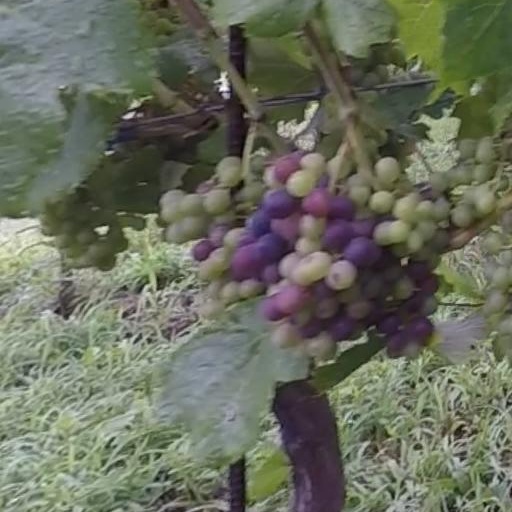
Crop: grape